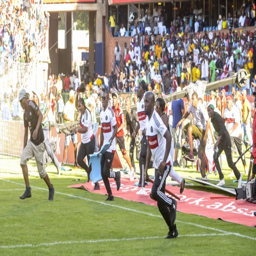
supporters on the rampage during the match against football team .